Let the Corpses Tan

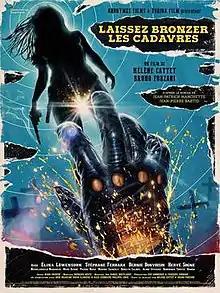
Theatrical release poster

Let the Corpses Tan is a 2017 Belgian neo-western crime film written and directed by Hélène Cattet and Bruno Forzani, based on the novel "Laissez bronzer les cadavres" by Jean-Patrick Manchette and Jean-Pierre Bastid. The film follows a gang of thieves who, after obtaining of stolen gold, arrive at the home of an artist who is caught in a love triangle. The situation quickly escalates into a day long gun fight between police and robbers.